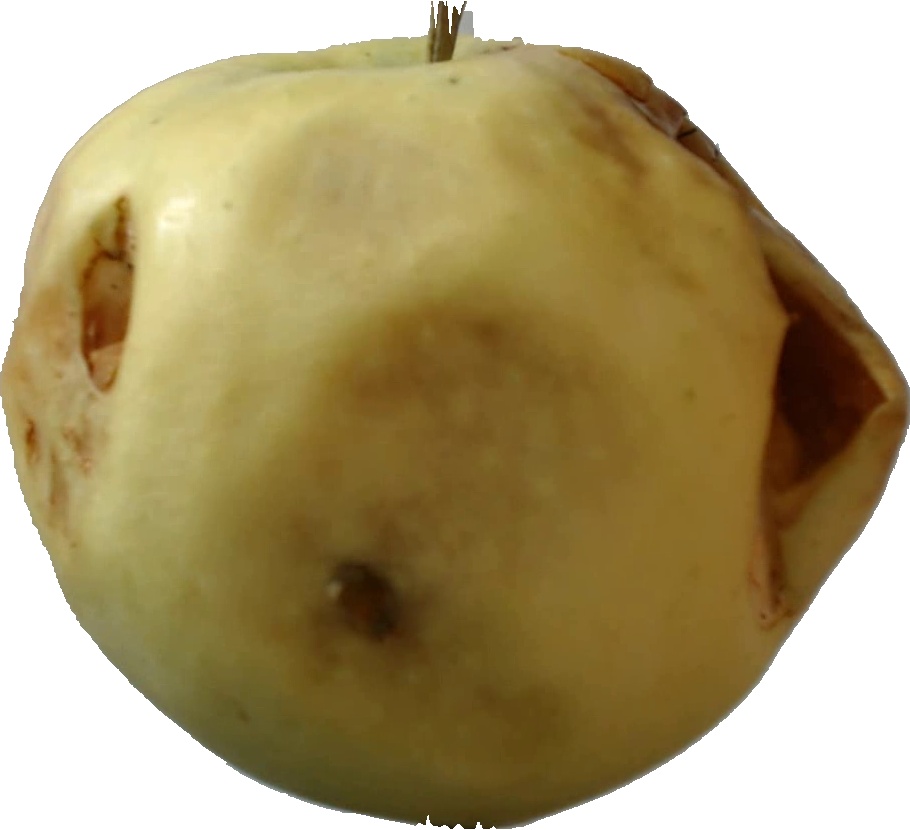
Label: apple_hit_1